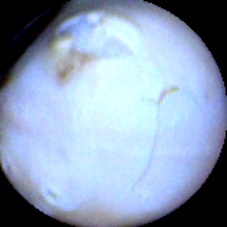
Label: Skin-damaged